Saxony in the German Revolution (1918–1919)

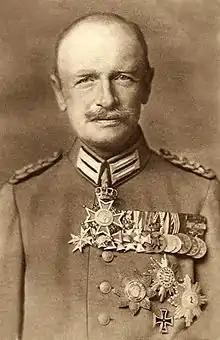
Friedrich August III, the last king of Saxony, in 1914

Saxony in the German Revolution (1918–1919) followed a path that went from early control by workers' and soldiers' councils to the adoption of a republican constitution in a series of events that roughly mirrored those at the national level in Berlin. Because some members of the revolutionary councils, which were set up in major cities such as Dresden, Leipzig and Chemnitz, wanted a soviet-style council government while others favored a parliamentary republic, there was considerable internal disagreement that caused a split between the two groups. In early February 1919, elections were held for a state assembly, the , in which the moderates gained control. An outbreak of violence at the time of the March 1920 Kapp Putsch led the national government to forcibly remove the Leipzig workers' council, the last one remaining in the state. Saxony went on to become a constituent state within the Weimar Republic in November 1920.